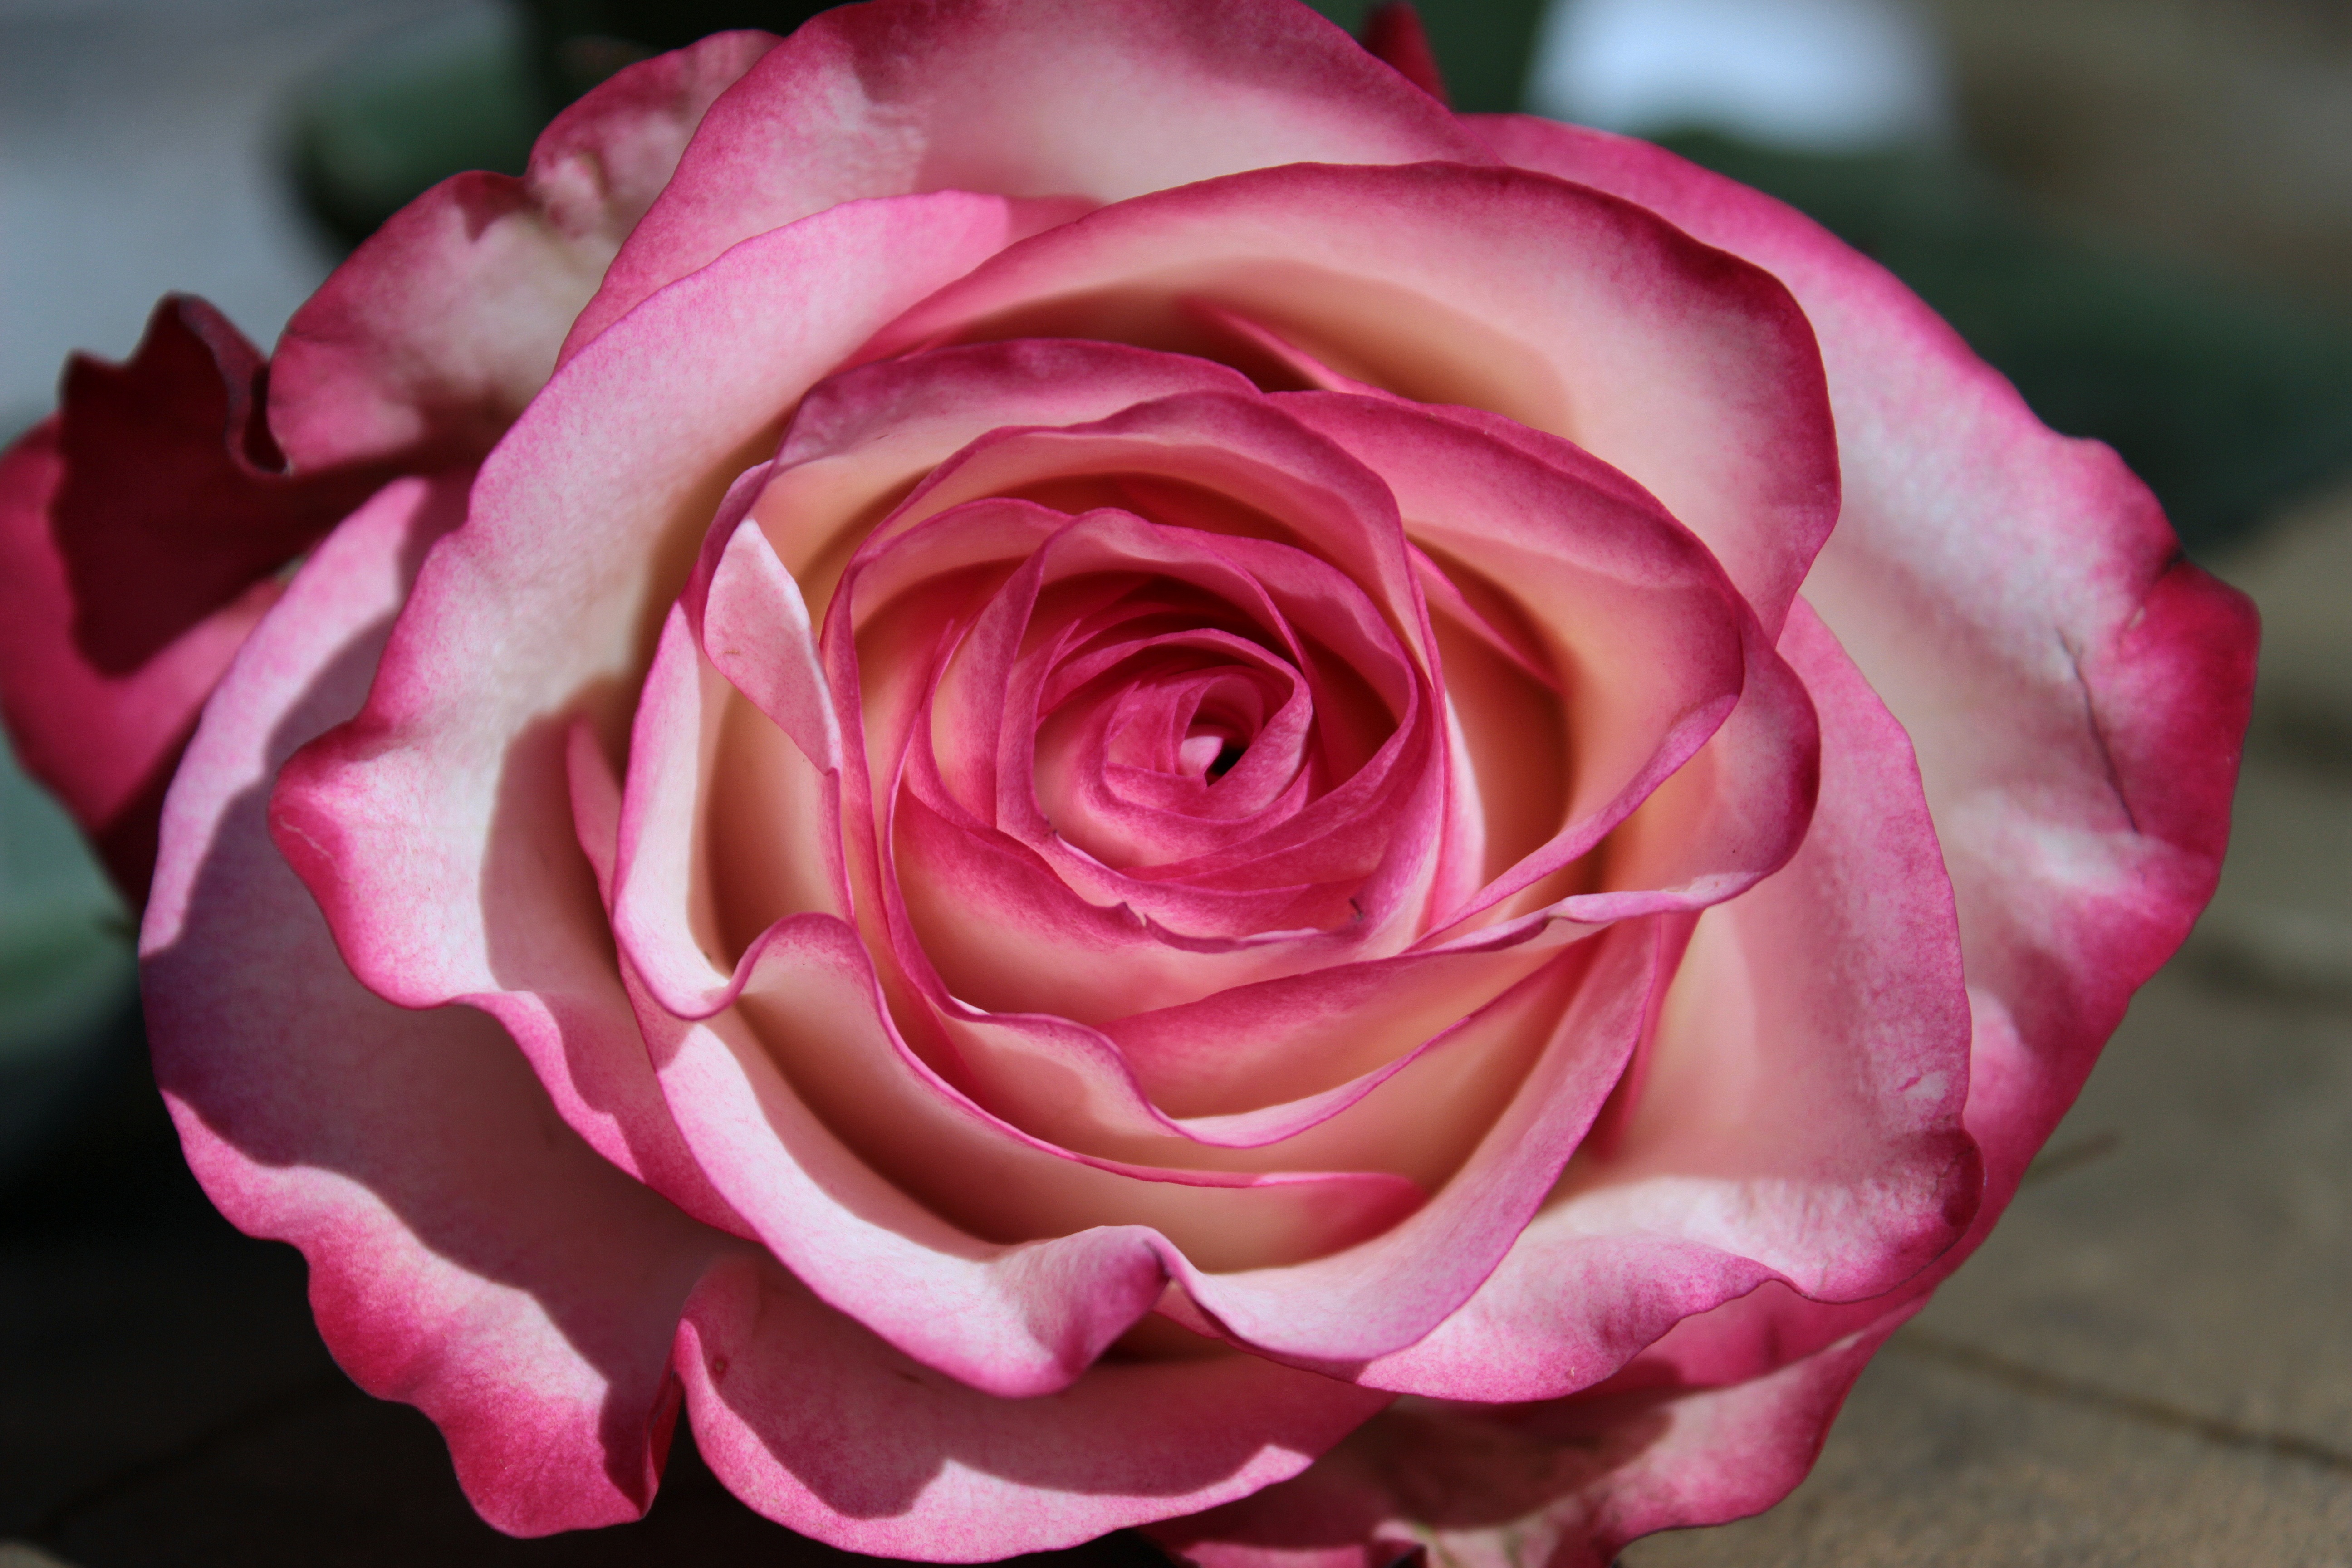
blossom, plant, flower, petal, bloom, love, rose, romance, romantic, pink, floribunda, rose bloom, macro photography, flowering plant, garden roses, rose family, pink and white, fragrant rose, land plant, rosa centifolia, rose order